2015 Tour de France, Stage 1 to Stage 11

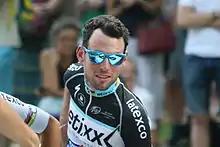
's Mark Cavendish, pictured here at the team presentation, won stage six's bunch sprint.

The stage departed from Abbeville and headed west to Dieppe, which was followed quickly by two category 4 climbs, the "Côte de Dieppe" and the "Côte de Pourville-sur-Mer". The peloton then continued west along the English Channel coast to Saint-Valery-en-Caux, then on to Fécamp, which was followed by an intermediate sprint at Saint-Léonard. The race continued to Étretat, which was followed quickly by the category 4 climb of the "Côte de Tilleul". The peloton continued south along the coast to Sainte-Adresse on the outskirts of Le Havre. This stage did not have a typical sprint finish, as there was an incline up to the finish line in Le Havre.